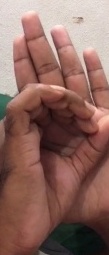
ASL sign: 0